Ben Pronsky

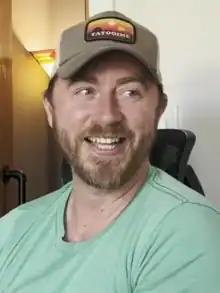
Pronsky in 2022

Pronsky studied regularly at the Larry Moss Studio and was founder and director of the Edgemar Film Festival in Santa Monica, California. He currently resides in Los Angeles. He has also done voice-work for ADV Films, Bang Zoom! Entertainment and NYAV Post. He is best known as the voice of Takashi Kamiyama from "Cromartie High School", Harklight from "Aldnoah.Zero", Kurotabo from the , Mu Alexius from the , and Takehito Kumagami from "Charlotte".